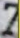
Number: 7